Lighthouses in Norway

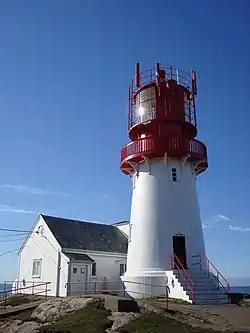
Lindesnes Lighthouse

The coast of Norway is long and there have been a total of 212 lighthouses along it, but no more than 154 have ever been operational at the same time. The first, Lindesnes Lighthouse, opened in 1655; the newest Lighthouse, Anda Lighthouse, was finished in 1932.